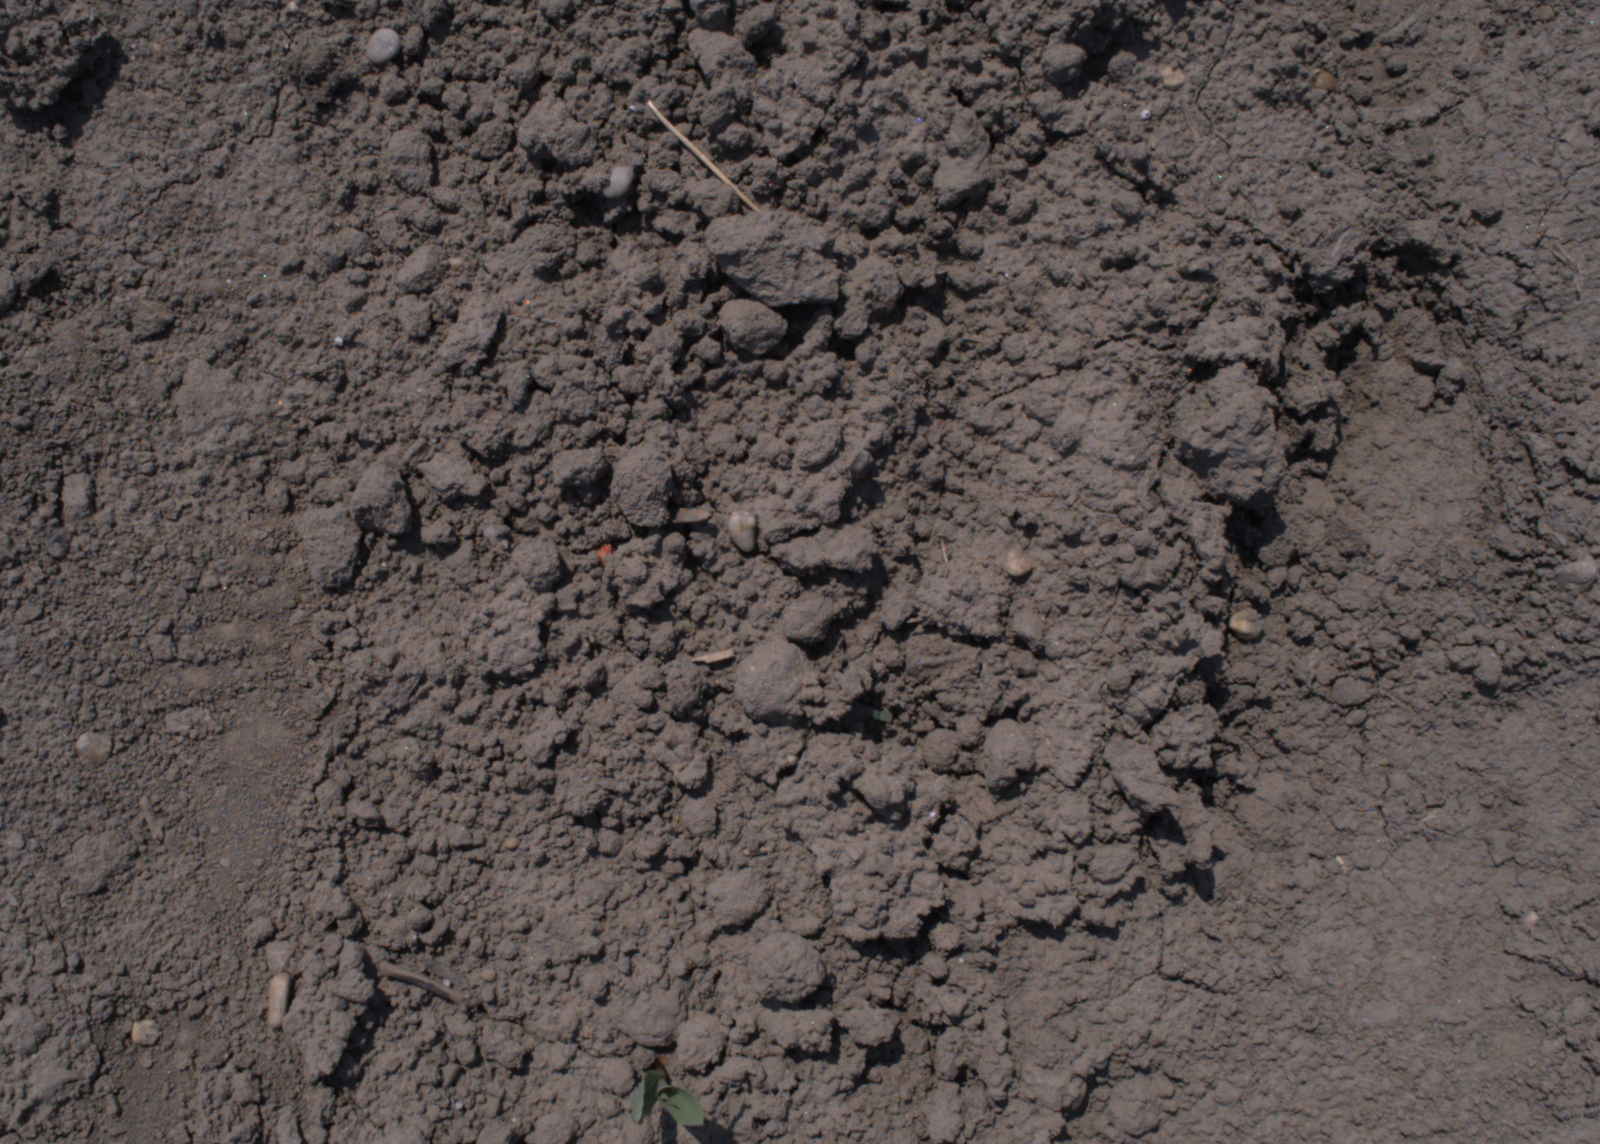
Capture date: 10.08.2020 12:52:21
Weather: sunny
Wind: light
Seeding date: 21.07.2020
Plant canopy height (mm): 930